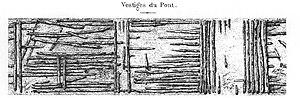
Pont romain à fascines - d'après un dessin de L. Plessier
Achille Peigné-Delacourt, né à Troyes le 5 août 1797, décédé à Guise le 14 juin 1881, est un archéologue historien picard, correspondant de la Société des antiquaires de France, membre de l'Institut archéologique de Rome, membre de la Société des antiquaires de Picardie.